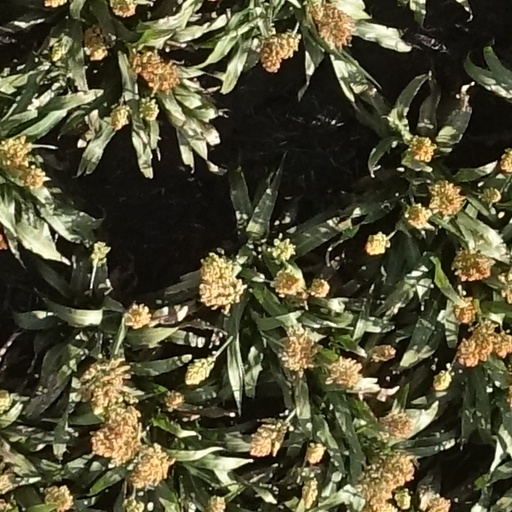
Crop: sorghum